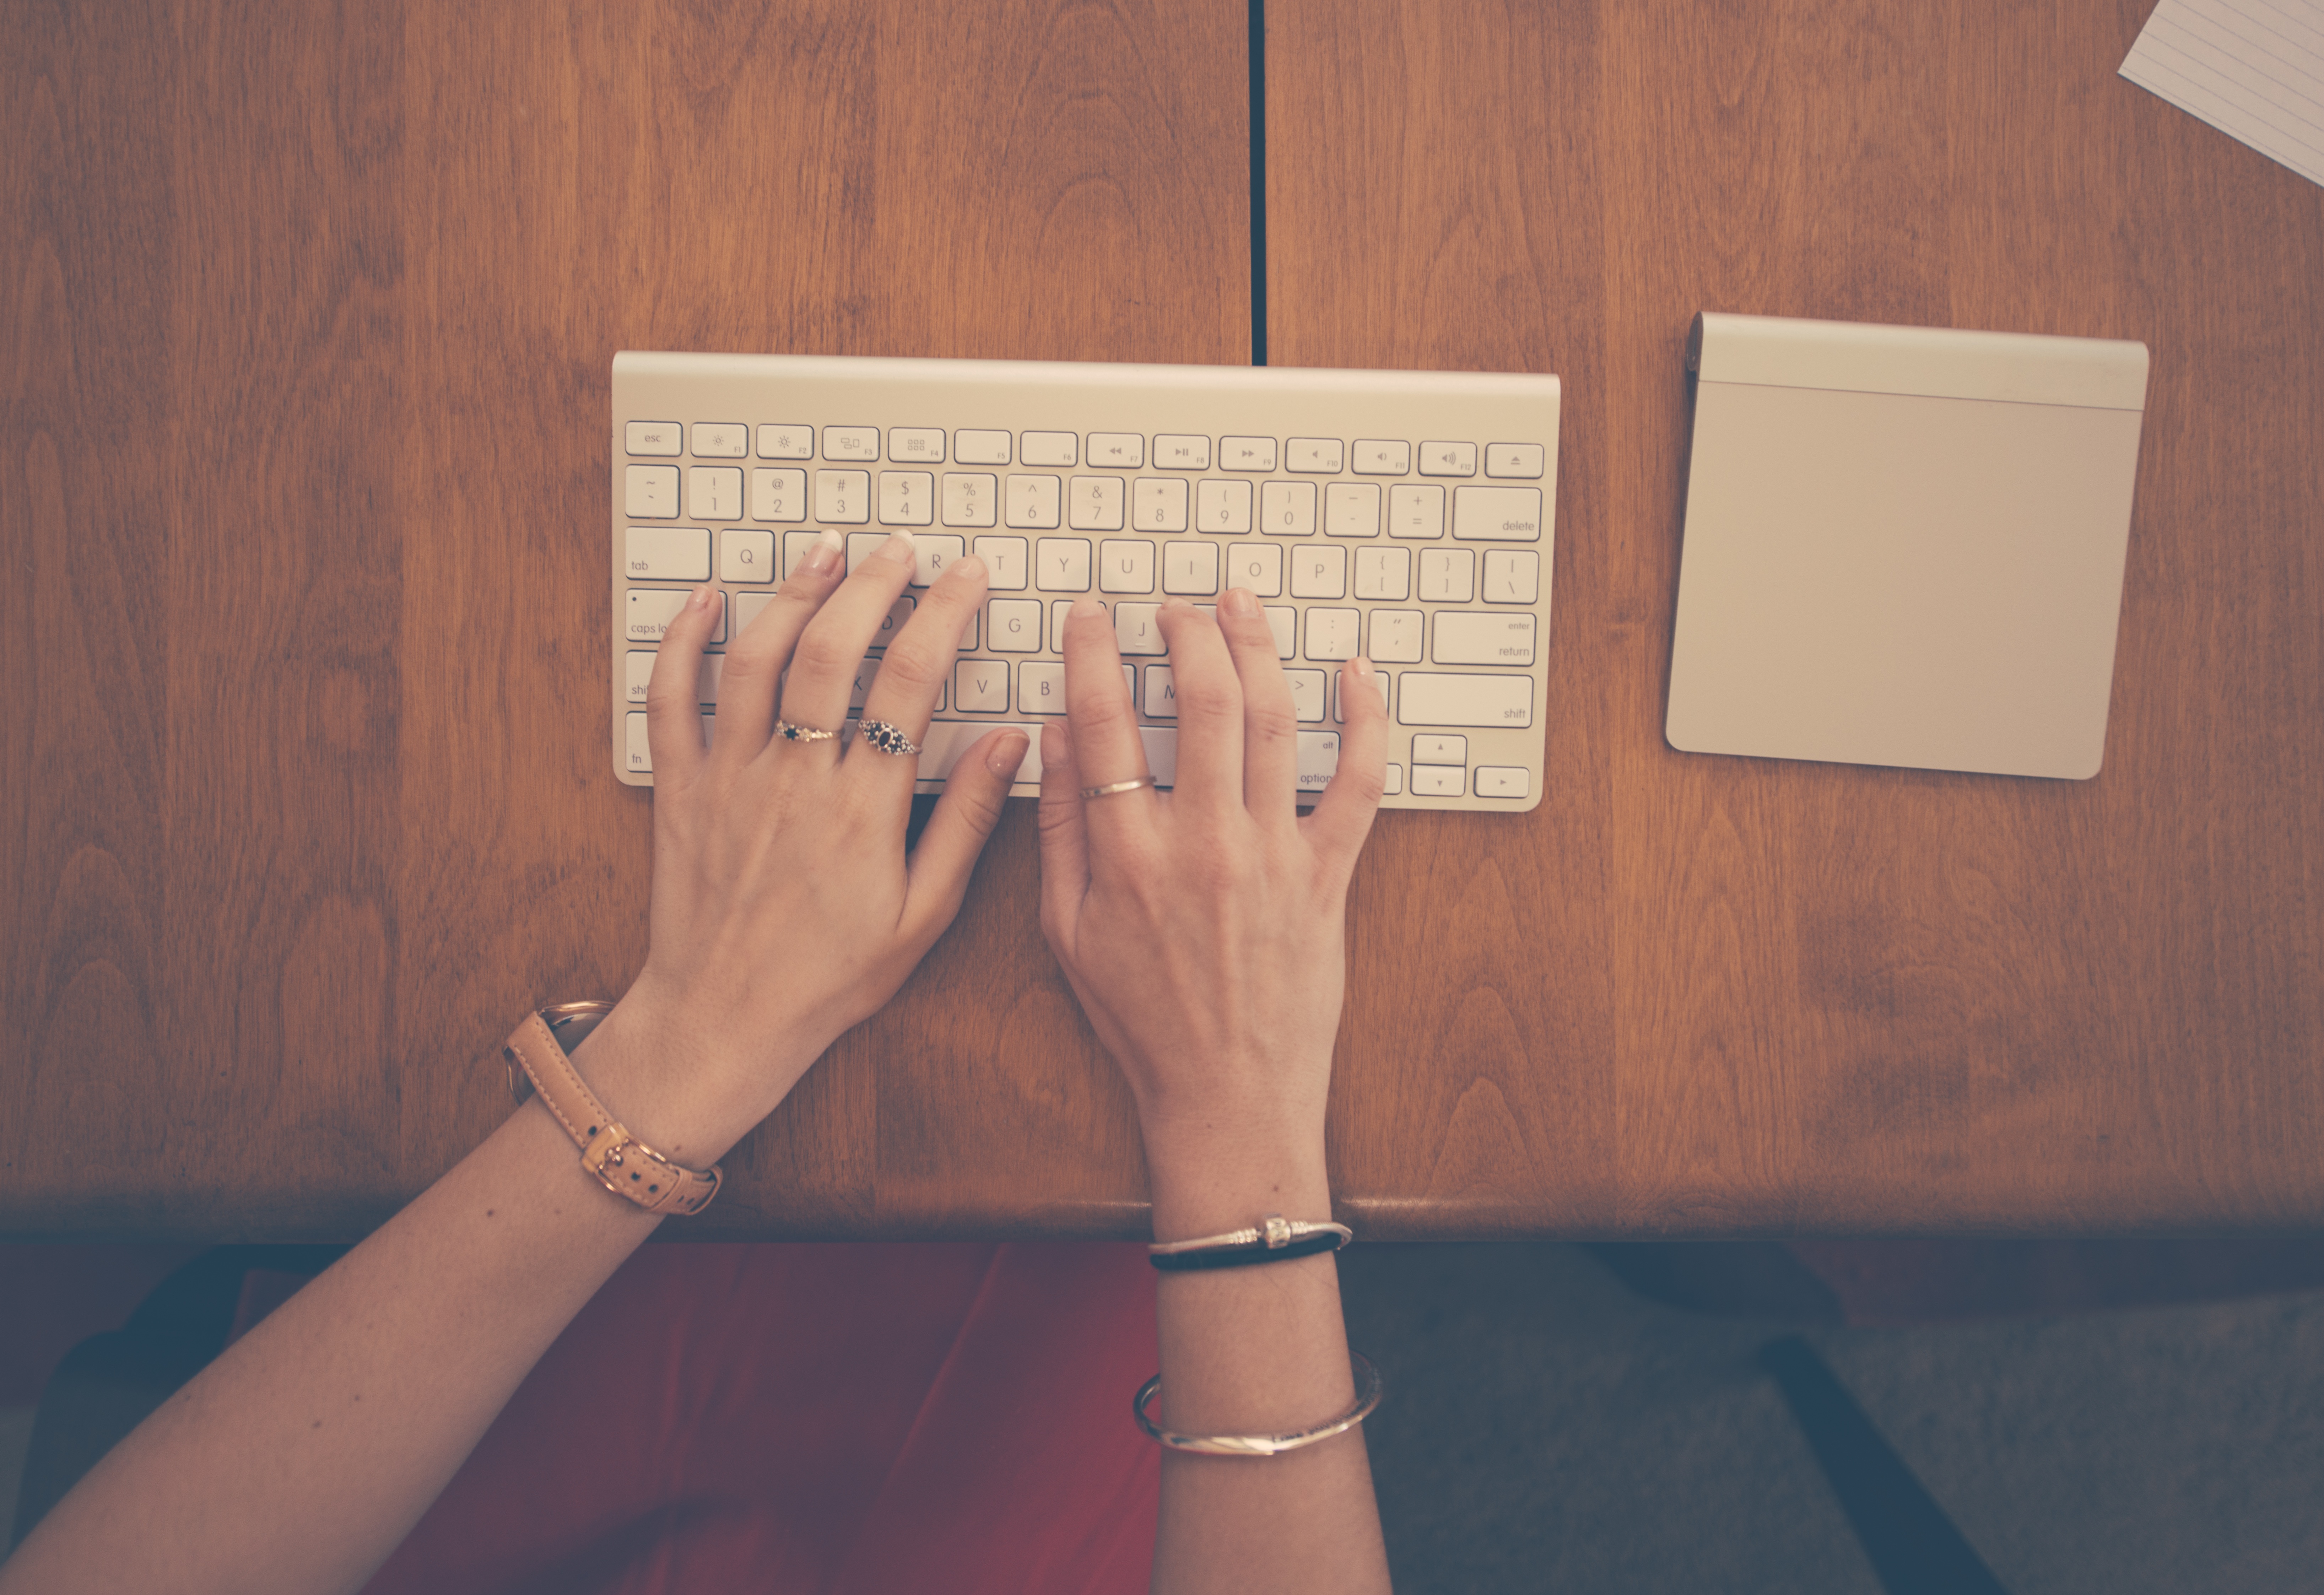
writing, work, hand, typing, person, woman, keyboard, white, female, finger, color, business, modern, design, hands, photograph, shape, trackpad